Katrín Fjeldsted

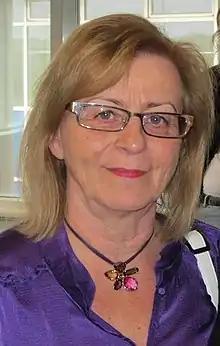
Portrait of Katrín Fjeldsted

Katrín Fjeldsted (born November 6, 1946) is an Icelandic politician and medical doctor. She has been a member of Reykjavík city council and a member of parliament at Iceland's Althingi. She was elected to Iceland's Constitutional Assembly in 2010. She has been the chairman of the Icelandic College of Family Physicians and was the President of the Standing Committee of European Doctors from 2013 until 2015.